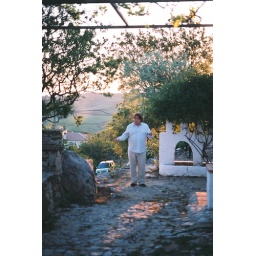
note out little green car in the background!